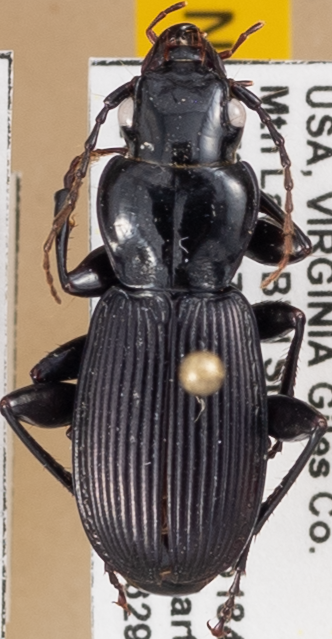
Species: Pterostichus moestus
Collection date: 2021-06-29
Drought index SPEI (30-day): -0.03
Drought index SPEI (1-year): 0.47
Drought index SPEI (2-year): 1.28